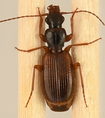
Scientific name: Cymindis neglecta
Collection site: Bartlett Experimental Forest NEON (BART), plot BART_068